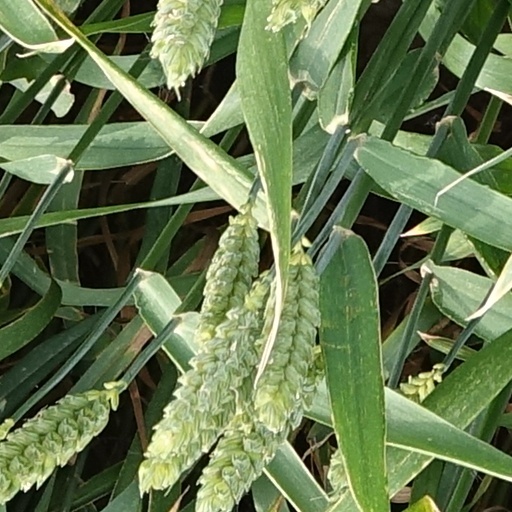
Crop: wheat